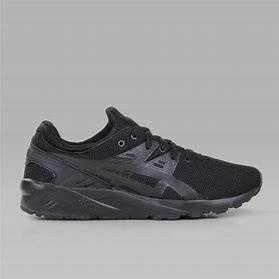
Brand: Asics
Model: Gel Kayano EVO